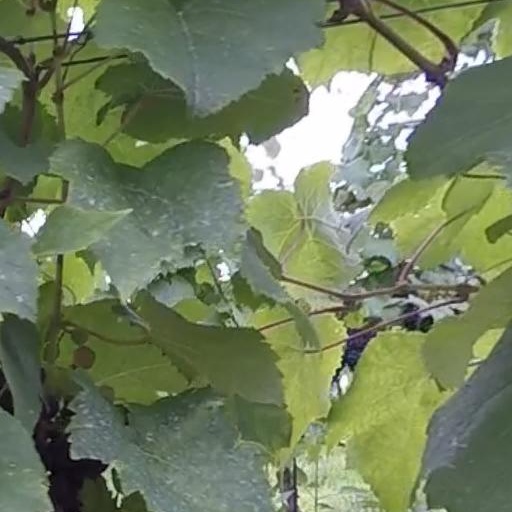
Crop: grape